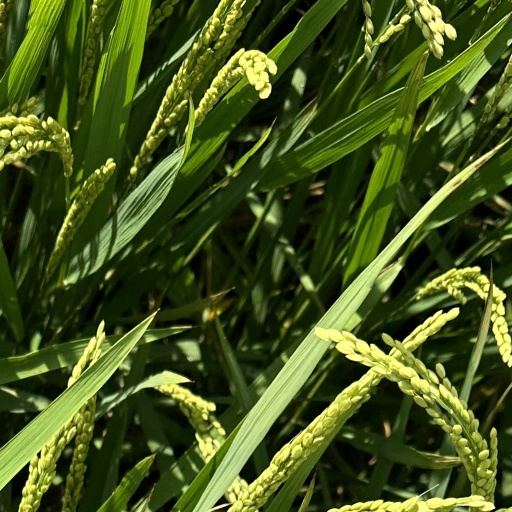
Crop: rice